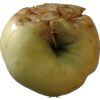
Label: Apple hit 1